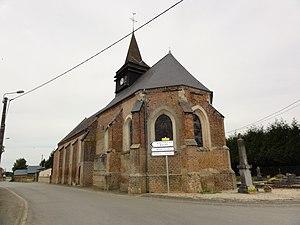
Soize (Aisne) église
Soize est une commune française située dans le département de l'Aisne, en région Hauts-de-France.
L'église Saint-Aubin de Soize est une église située à Soize, en France.